Costa Rica national football team results (2010–2019)

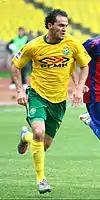
Marco Ureña was the top goalscorer for Costa Rica in 2011, scoring seven goals

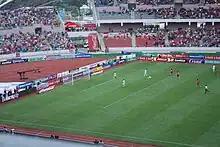
Randall Brenes scoring against Spain in November

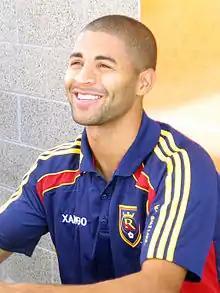
Álvaro Saborío was the top goalscorer for Costa Rica in 2012, scoring six goals

The year marked a significant recovery in the team status within the Confederation, after several years of decay. In January, the team won the Copa Centroamericana after two consecutive failures in 2009 and 2011. In September, Costa Rica qualified to the 2014 FIFA World Cup after their absence in the 2010 edition. 2013 also marked the year with the most victories for the Costa Rica national team, with 13 victories.